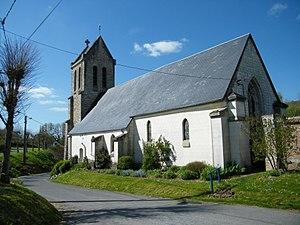
L'église.
Le Mazis est une commune française située dans le département de la Somme, en région Hauts-de-France.